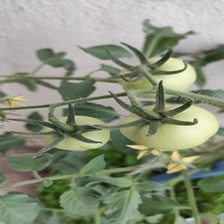
Label: tomato